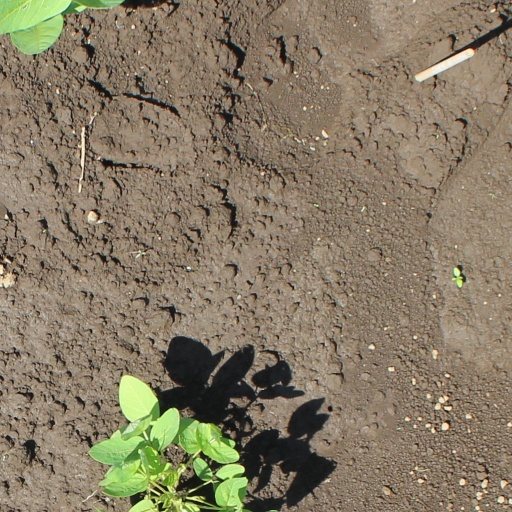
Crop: soybean